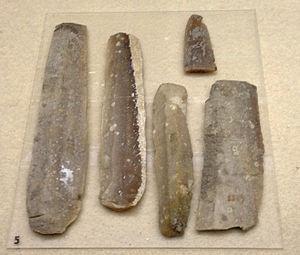
La culture de Stentinello est une culture du Néolithique de l'Italie dont le développement débute à partir du milieu du VIᵉ millénaire av. J.-C. environ Elle est éponyme du site de Stentinello près de Syracuse dans le sud-est de la Sicile. Ce village préhistorique a été fouillé partiellement à la fin du XIXᵉ siècle par Paolo Orsi. De nouvelles recherches y ont été menées au début du XXᵉ siècle et dans les années 1960.